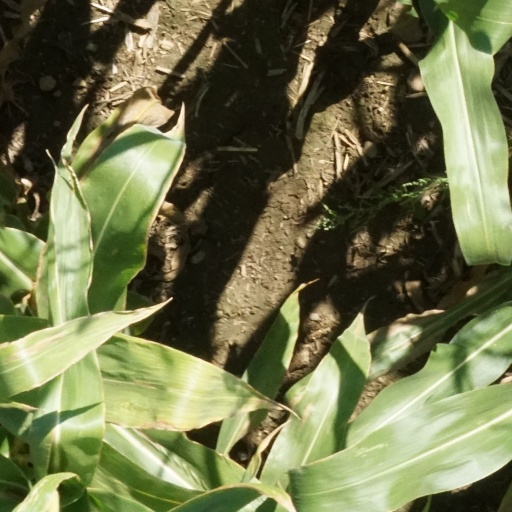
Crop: maize; corn